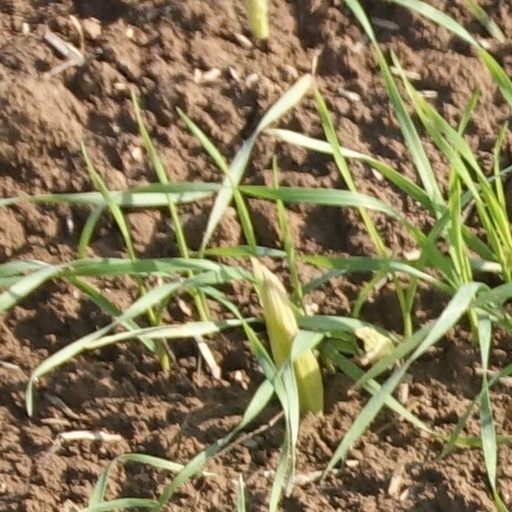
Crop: wheat